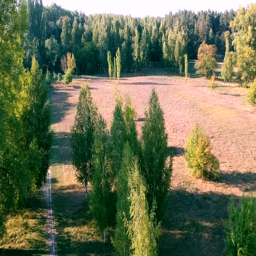
aerial fly on the grass field at the windy weather